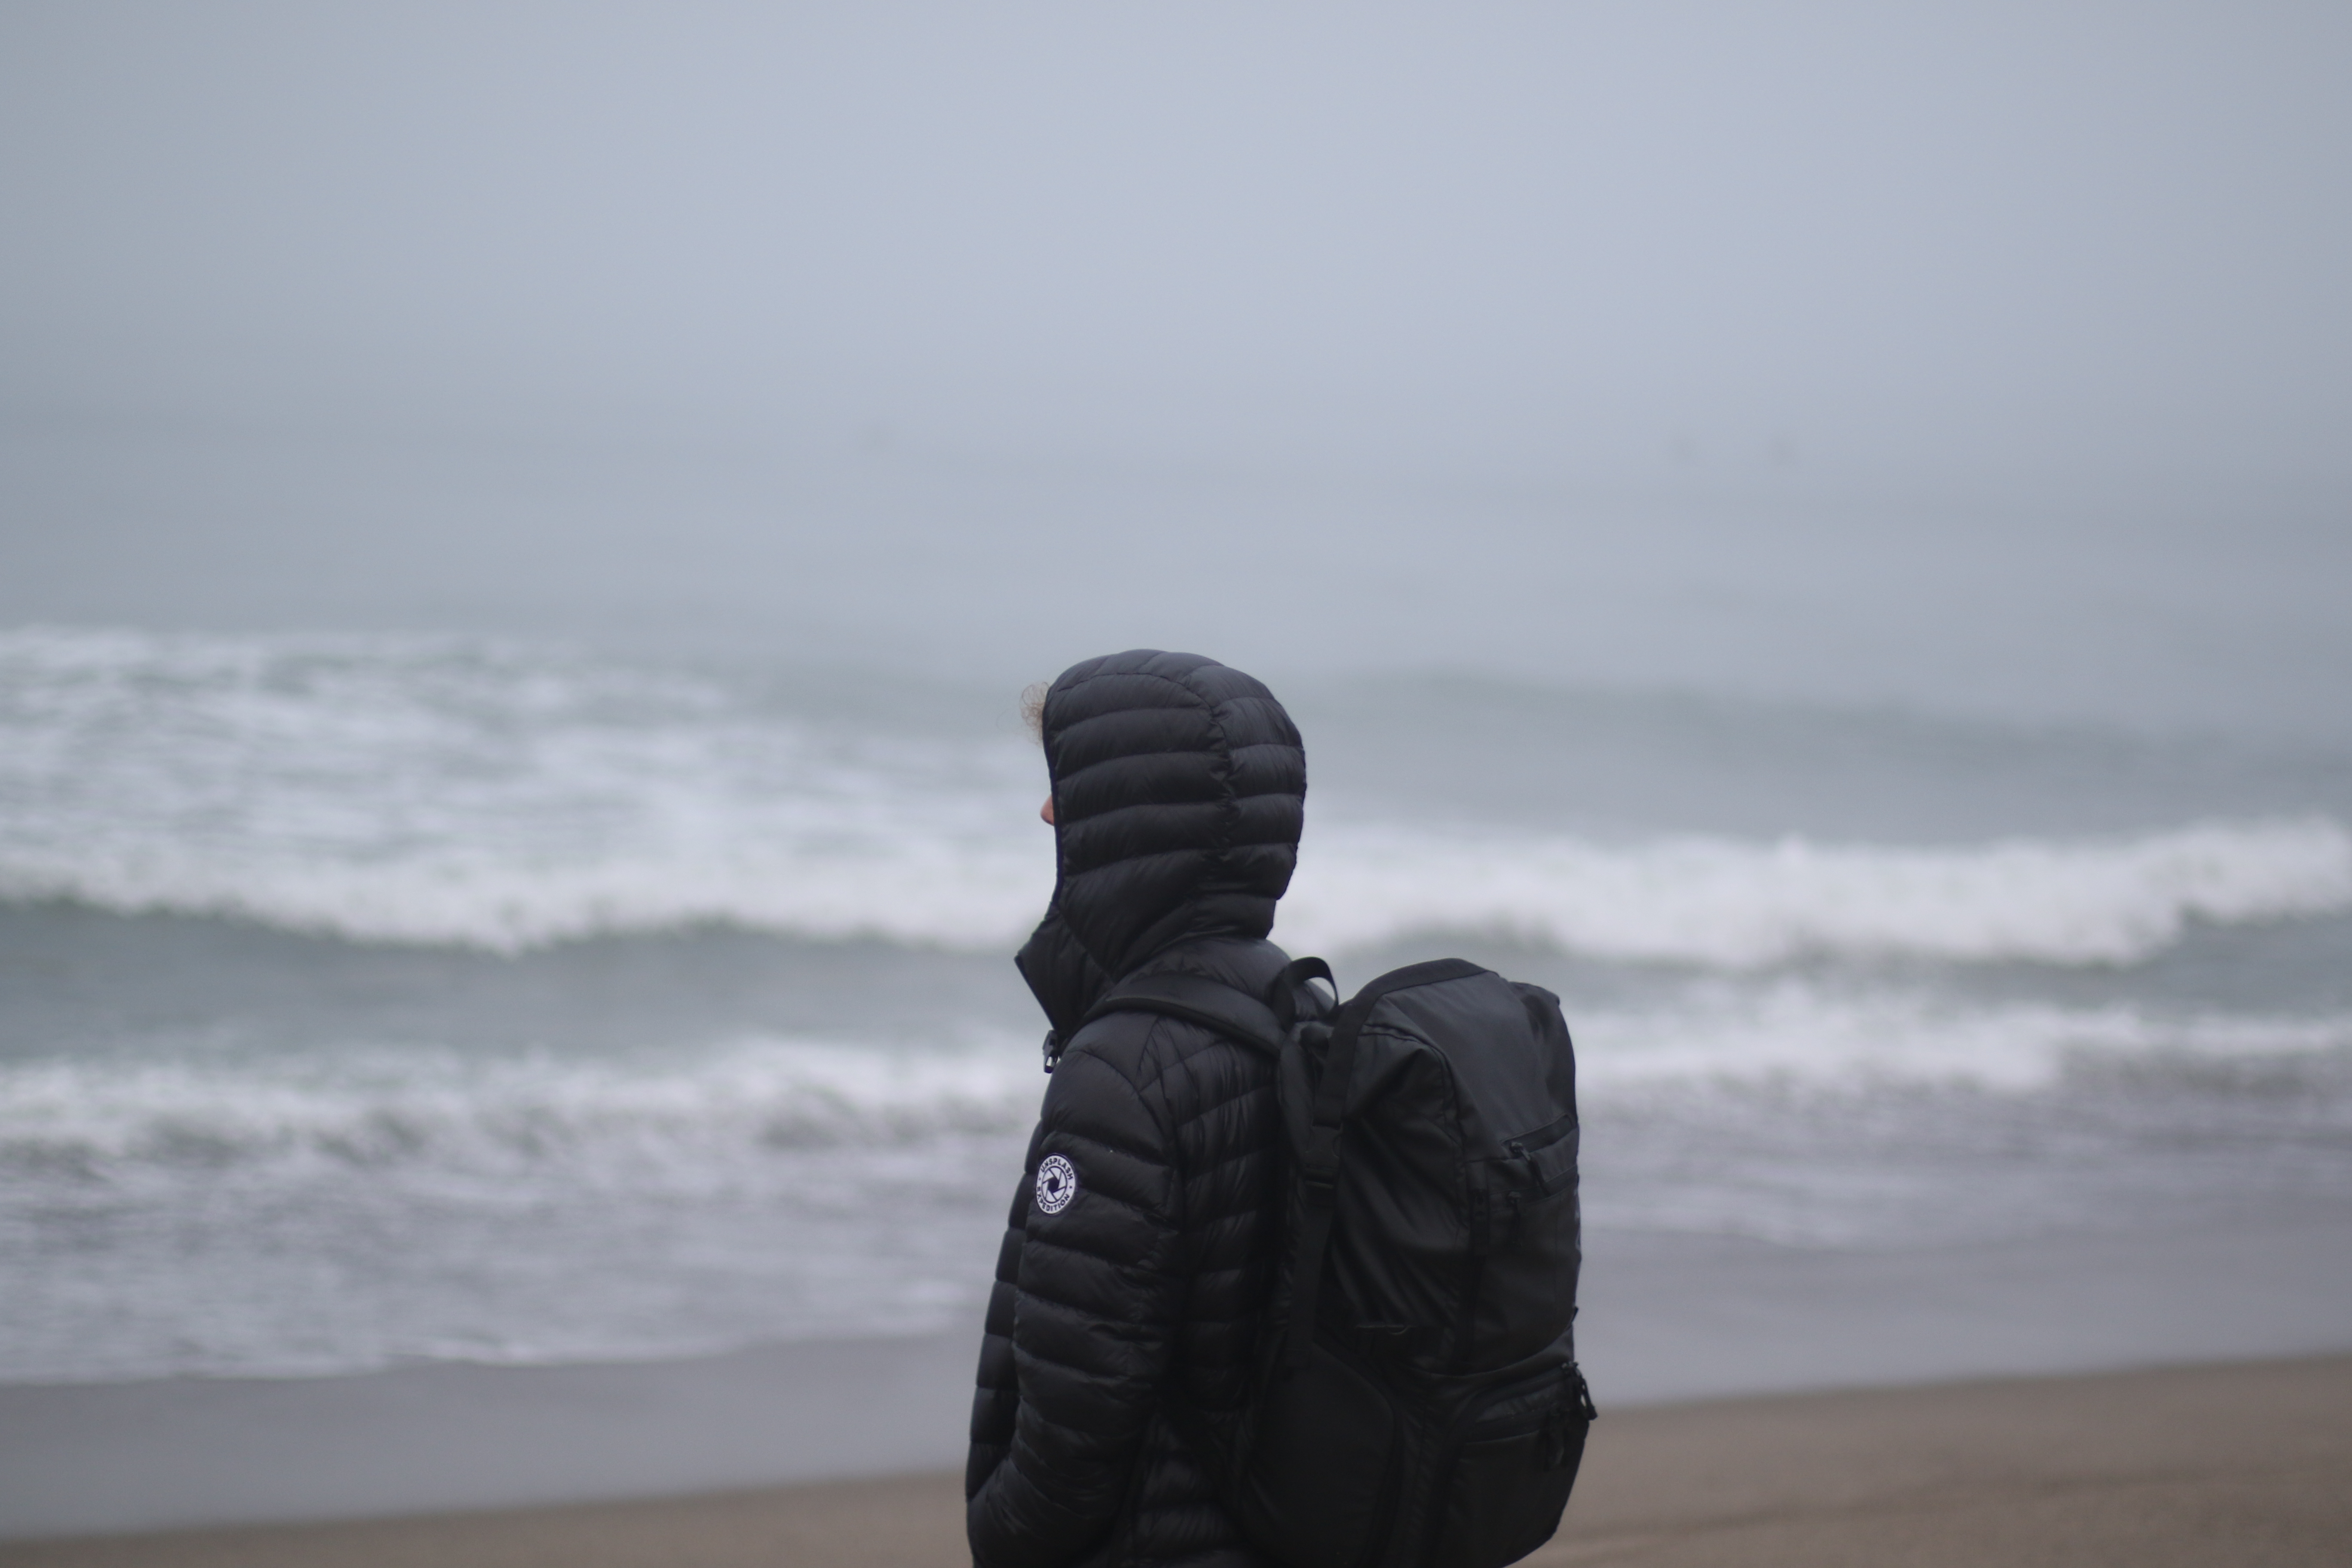
beach, sea, coast, sand, ocean, horizon, morning, wave, wind, weather, atmospheric phenomenon, wind wave